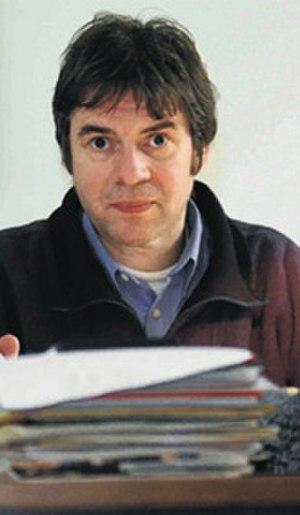
Marc Verhaegen, né à Mortsel le 5 avril 1957, est un auteur de bande dessinée flamand, connu entre autres comme l'ancien artiste en chef de Bob et Bobette et scénariste et dessinateur de sa propre série, Senne et Sanne.
Bob et Bobette est une série de bande dessinée belge de langue néerlandaise, créée par Willy Vandersteen en 1945 dans le quotidien De Nieuwe Standaard où elle paraît jusqu'en 1974.